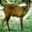
Label: deer